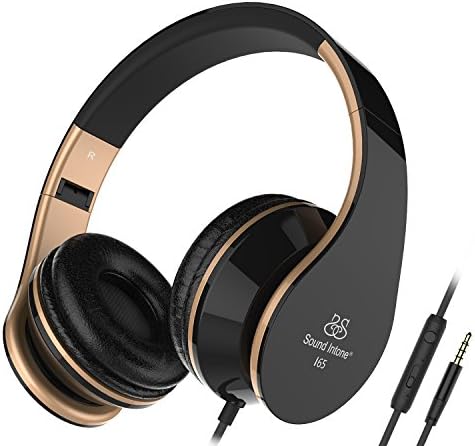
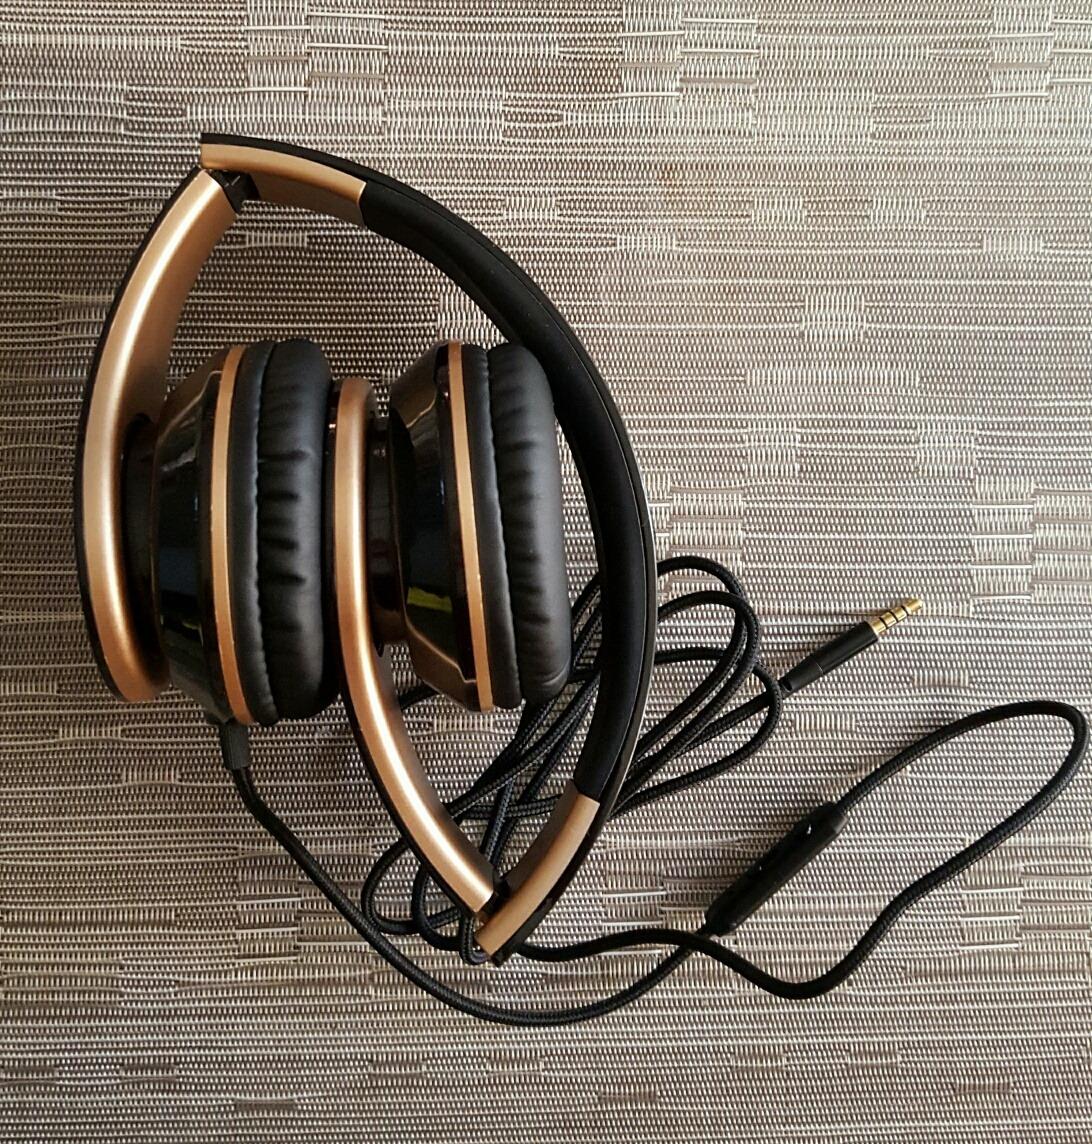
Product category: headphones
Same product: yes